Castro of Santa Trega

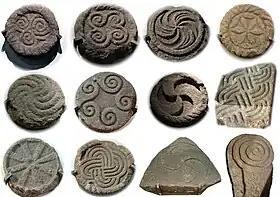
Stone carvings found in the castro

As is the case with many Galician forts, a large quantity of ceramics has been recovered. There are examples of both indigenous ceramics, identified by their dark paste that is moulded by hand or slow wheel, and varieties of pottery typical of the Roman era. There have also been many discoveries of pieces of Roman glass in many shapes and colours and even glass necklace beads and game tokens. With regards to metal artefacts, pieces of pots, bronze situlas and flat-blade knives were uncovered. Evidence of goldsmithing has also been recovered in two gold-plated torc end-pieces.